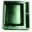
Label: television